International Committee of the Red Cross archives

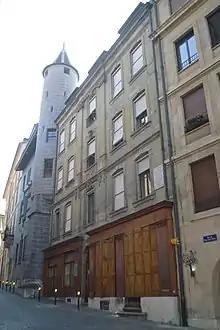
Rue du Puits-St-Pierre 4

The ICRC – or rather its predecessor – was founded in February 1863 at the "Ancient Casino" in the Rue de L'Evêche 3 of Geneva's Old Town by five men: businessman-turned-activist Henry Dunant, who had laid out the basic ideas in his much-acclaimed book "A Memory of Solferino"; lawyer and philanthropist Gustave Moynier; the medical doctors Louis Appia and Théodor Maunoir; and the General Guillaume Henri Dufour.